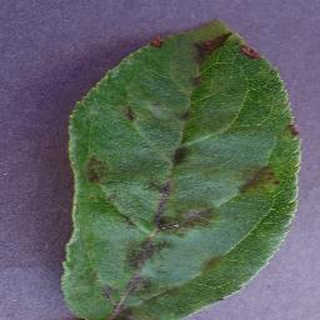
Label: apple_apple_scab